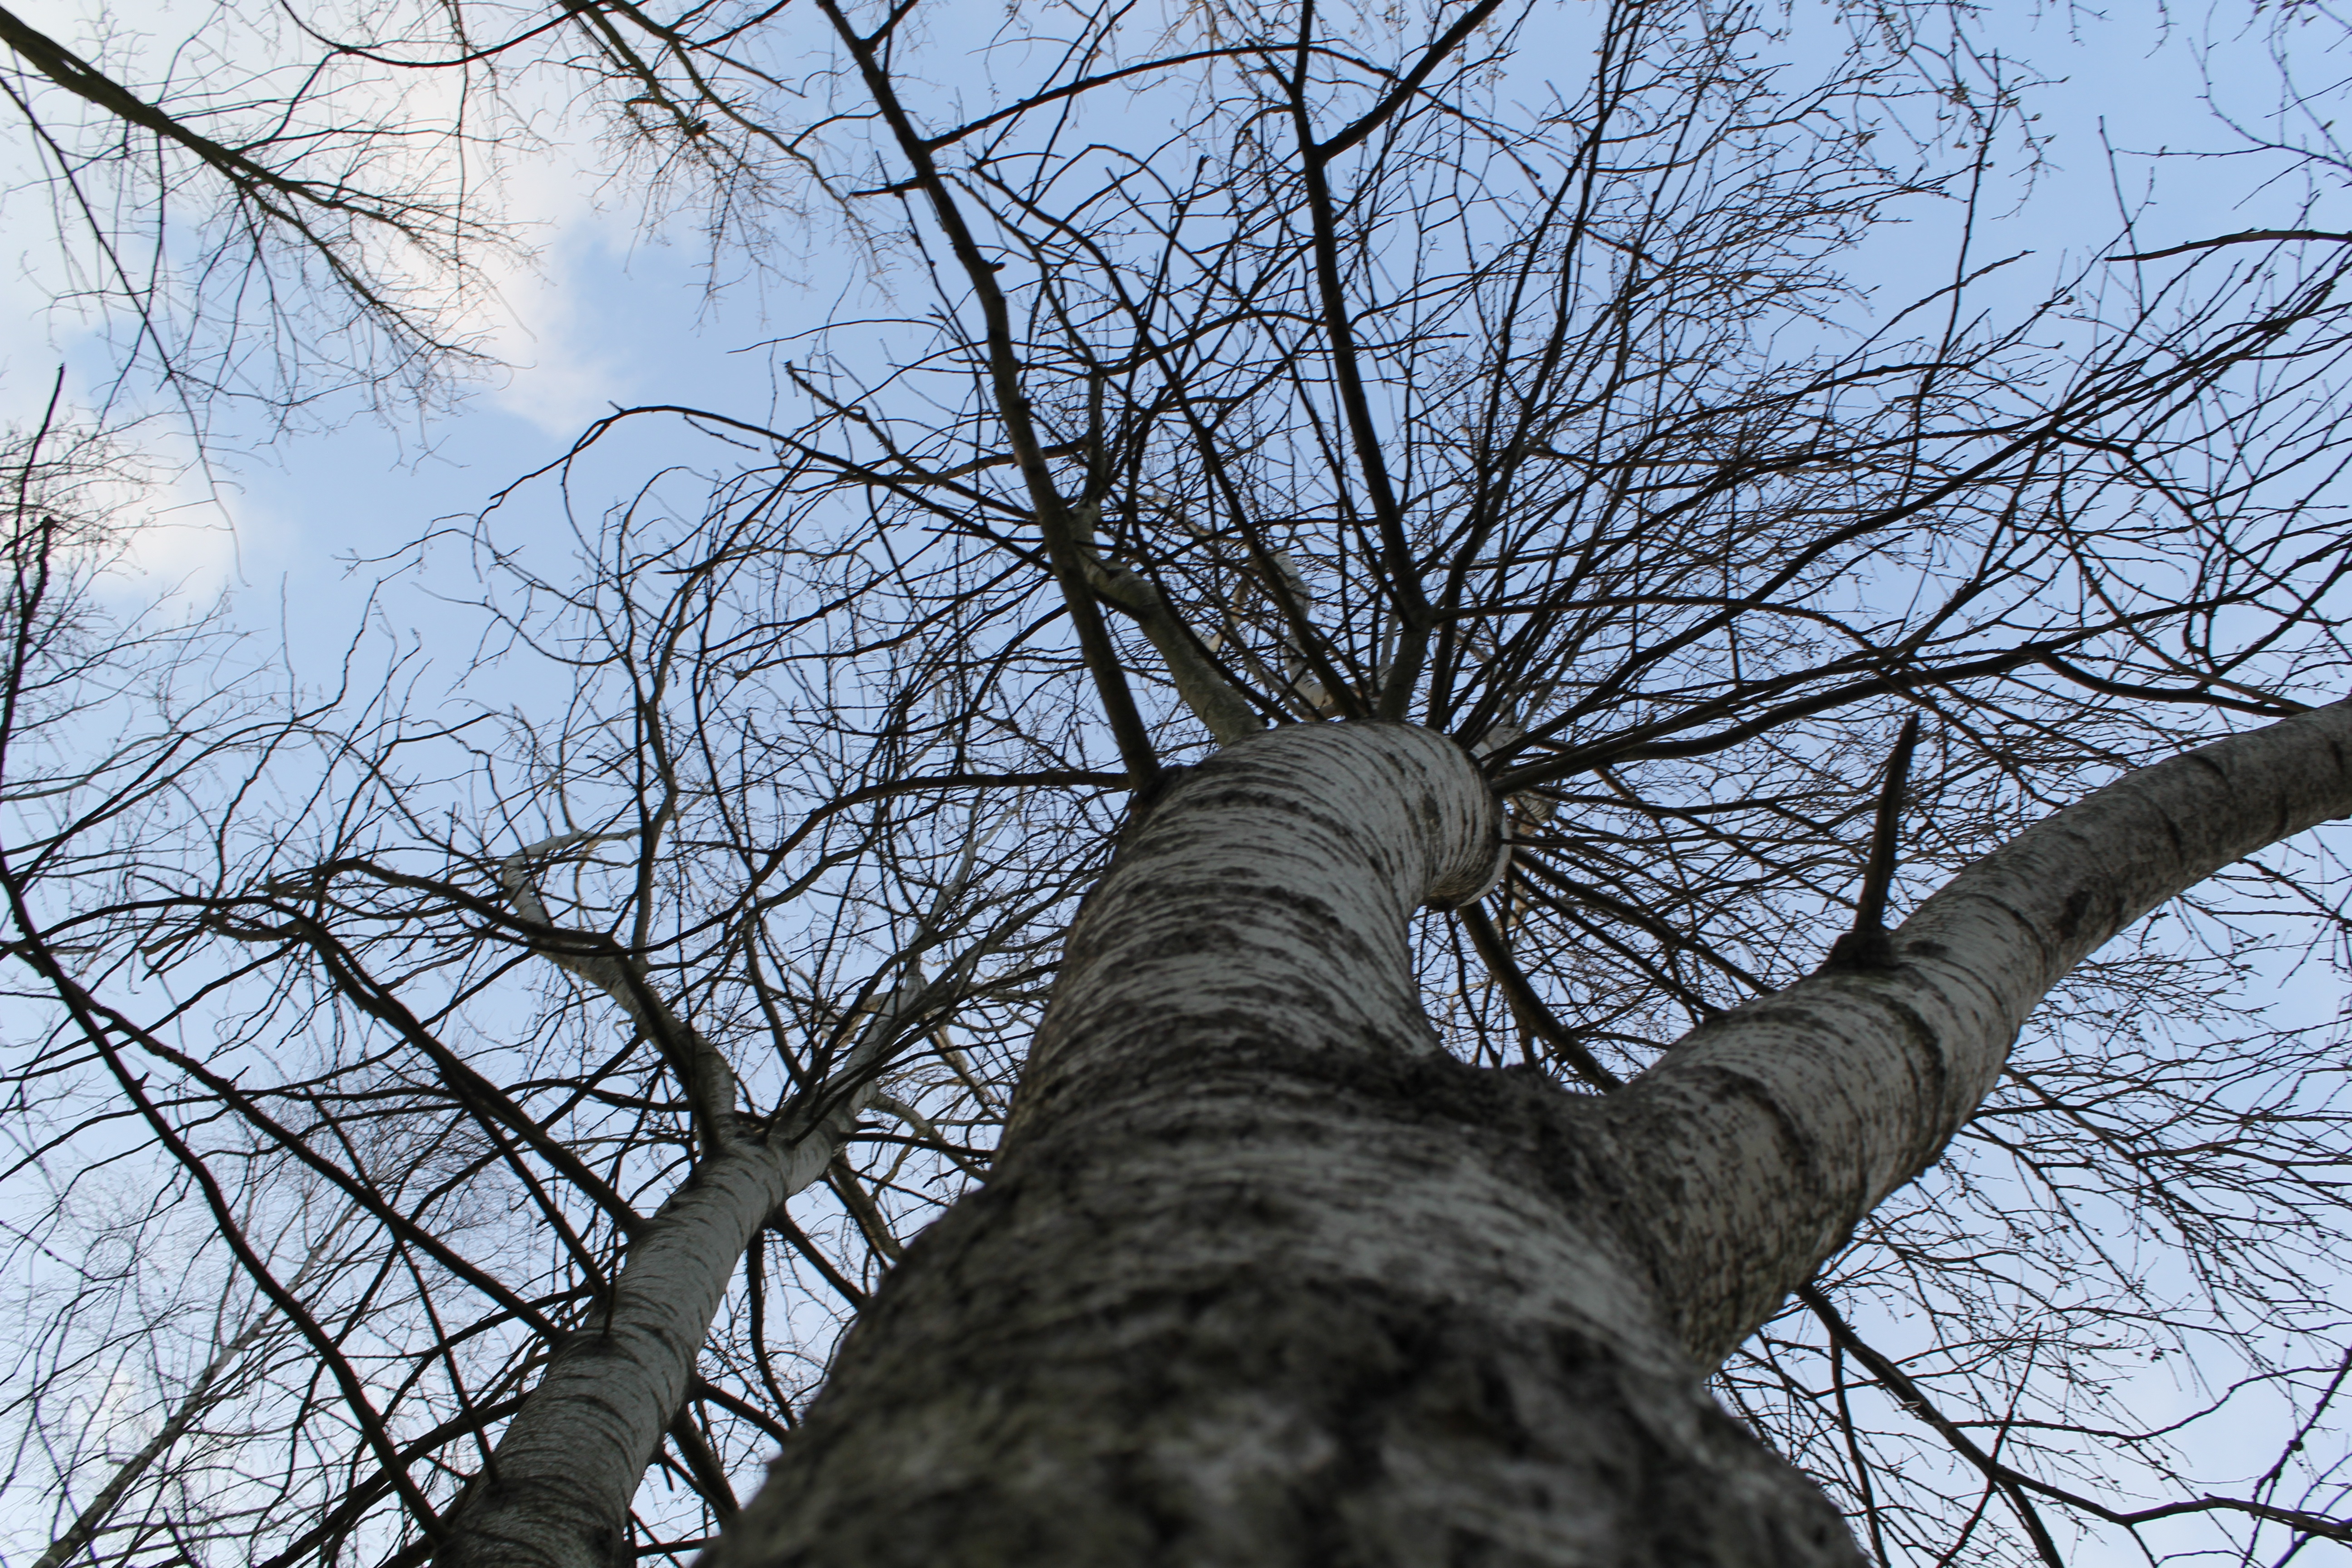
landscape, tree, nature, forest, branch, winter, plant, sky, leaf, flower, trunk, spring, autumn, season, plants, shadows, branches, konary, woody plant